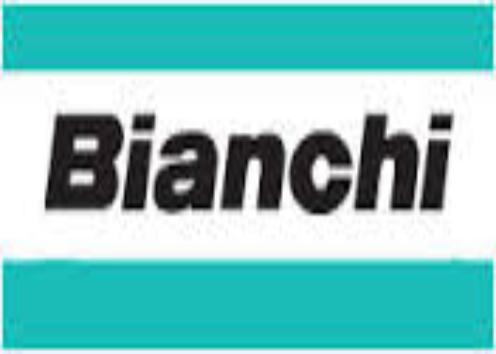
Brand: bianchi
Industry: Transportation